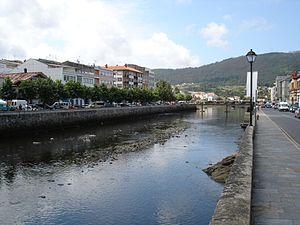
Embouchure dans l'Océan Atlantique du petit fleuve, le Traba, à Noia, en Galice (Espagne). Galego: Vista do Río Traba na súa desembocadura en Noia.